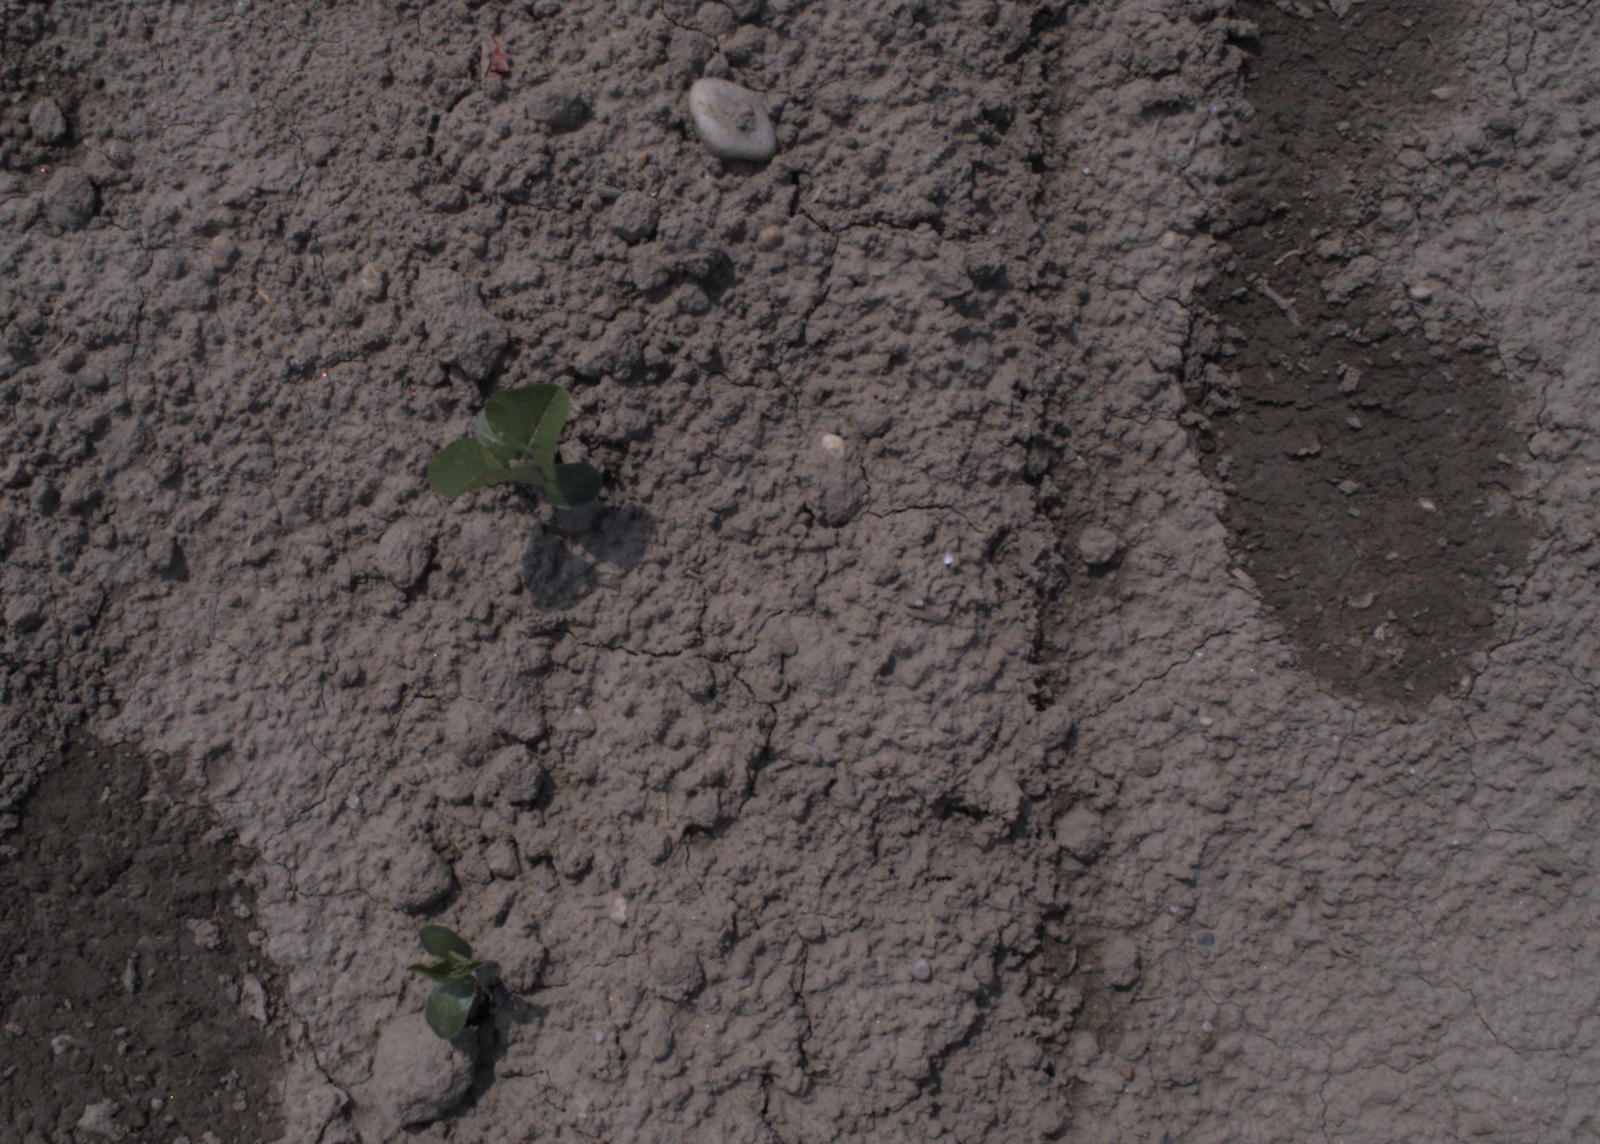
Capture date: 06.08.2020 12:41:10
Weather: sunny
Wind: medium
Seeding date: 21.07.2020
Plant canopy height (mm): 890